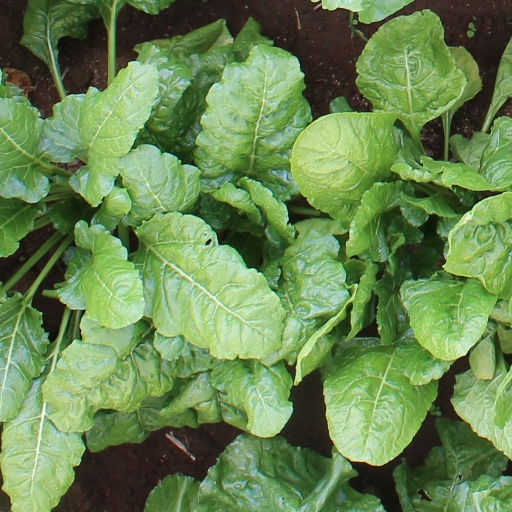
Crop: sugar beet